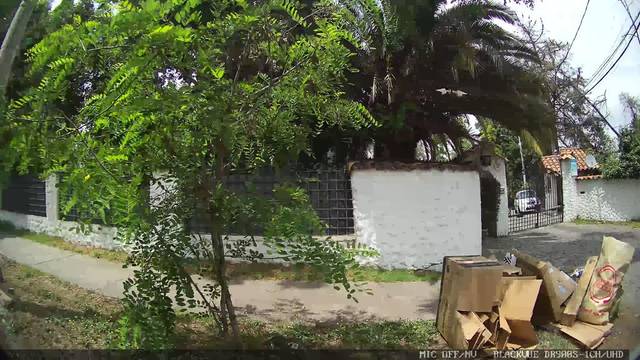
Region: Chile
Coordinates: -33.437, -70.526